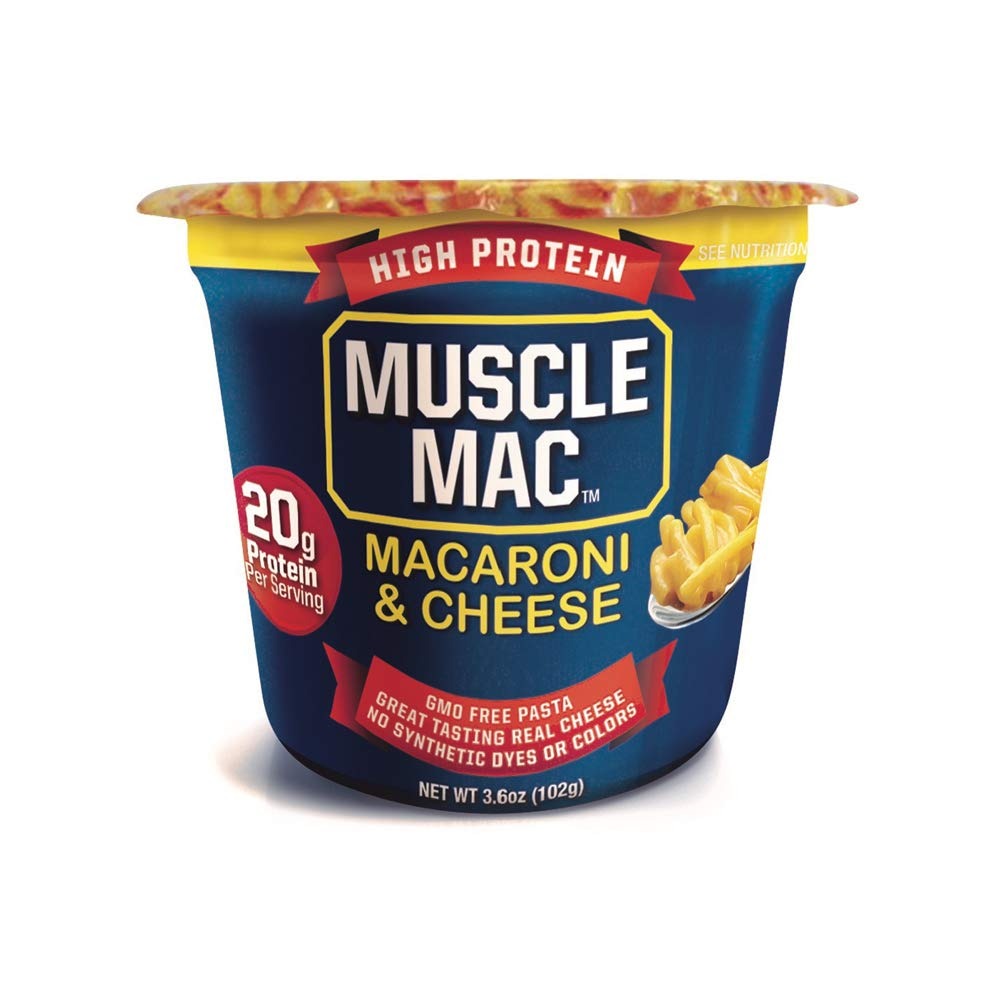
Item Name: Muscle Mac | Macaroni and Cheese Microwavable Mega Cups, 20 Grams Of Protein Per Serving, Real Cheese, Non-GMO, 3.6 Ounce (Pack of 12)
Bullet Point 1: The flavors: Enjoy one of America’s most popular meals and feel good about It. Thanks to Muscle Mac, you can eat the pasta you love and maintain a healthy diet with the benefits of high protein
Bullet Point 2: Serving Size: One 3.6 OZ. serving provides ~42% of your recommended daily protein intake* and is also a great source of calcium, it’s delicious and nutritious, so go ahead make Macaroni & Cheese a part of your diet
Bullet Point 3: Instant Meal: Ready in about 3-1/2 minutes with mouthwatering flavors, real cheese with no synthetic dyes or colors, gmo free pasta with added vegetable protein and 20 grams of protein per serving
Bullet Point 4: The value: Muscle Mac is a true value for high quality protein, Muscle Mac offers one of the best tasting lowest cost per gram of protein compared to most other products. Muscle Mac mega cups are made in a flash and gives you 20 grams of protein in 3-1/2 minutes saving you time
Value: 43.2
Unit: Ounce

Price: 29.37